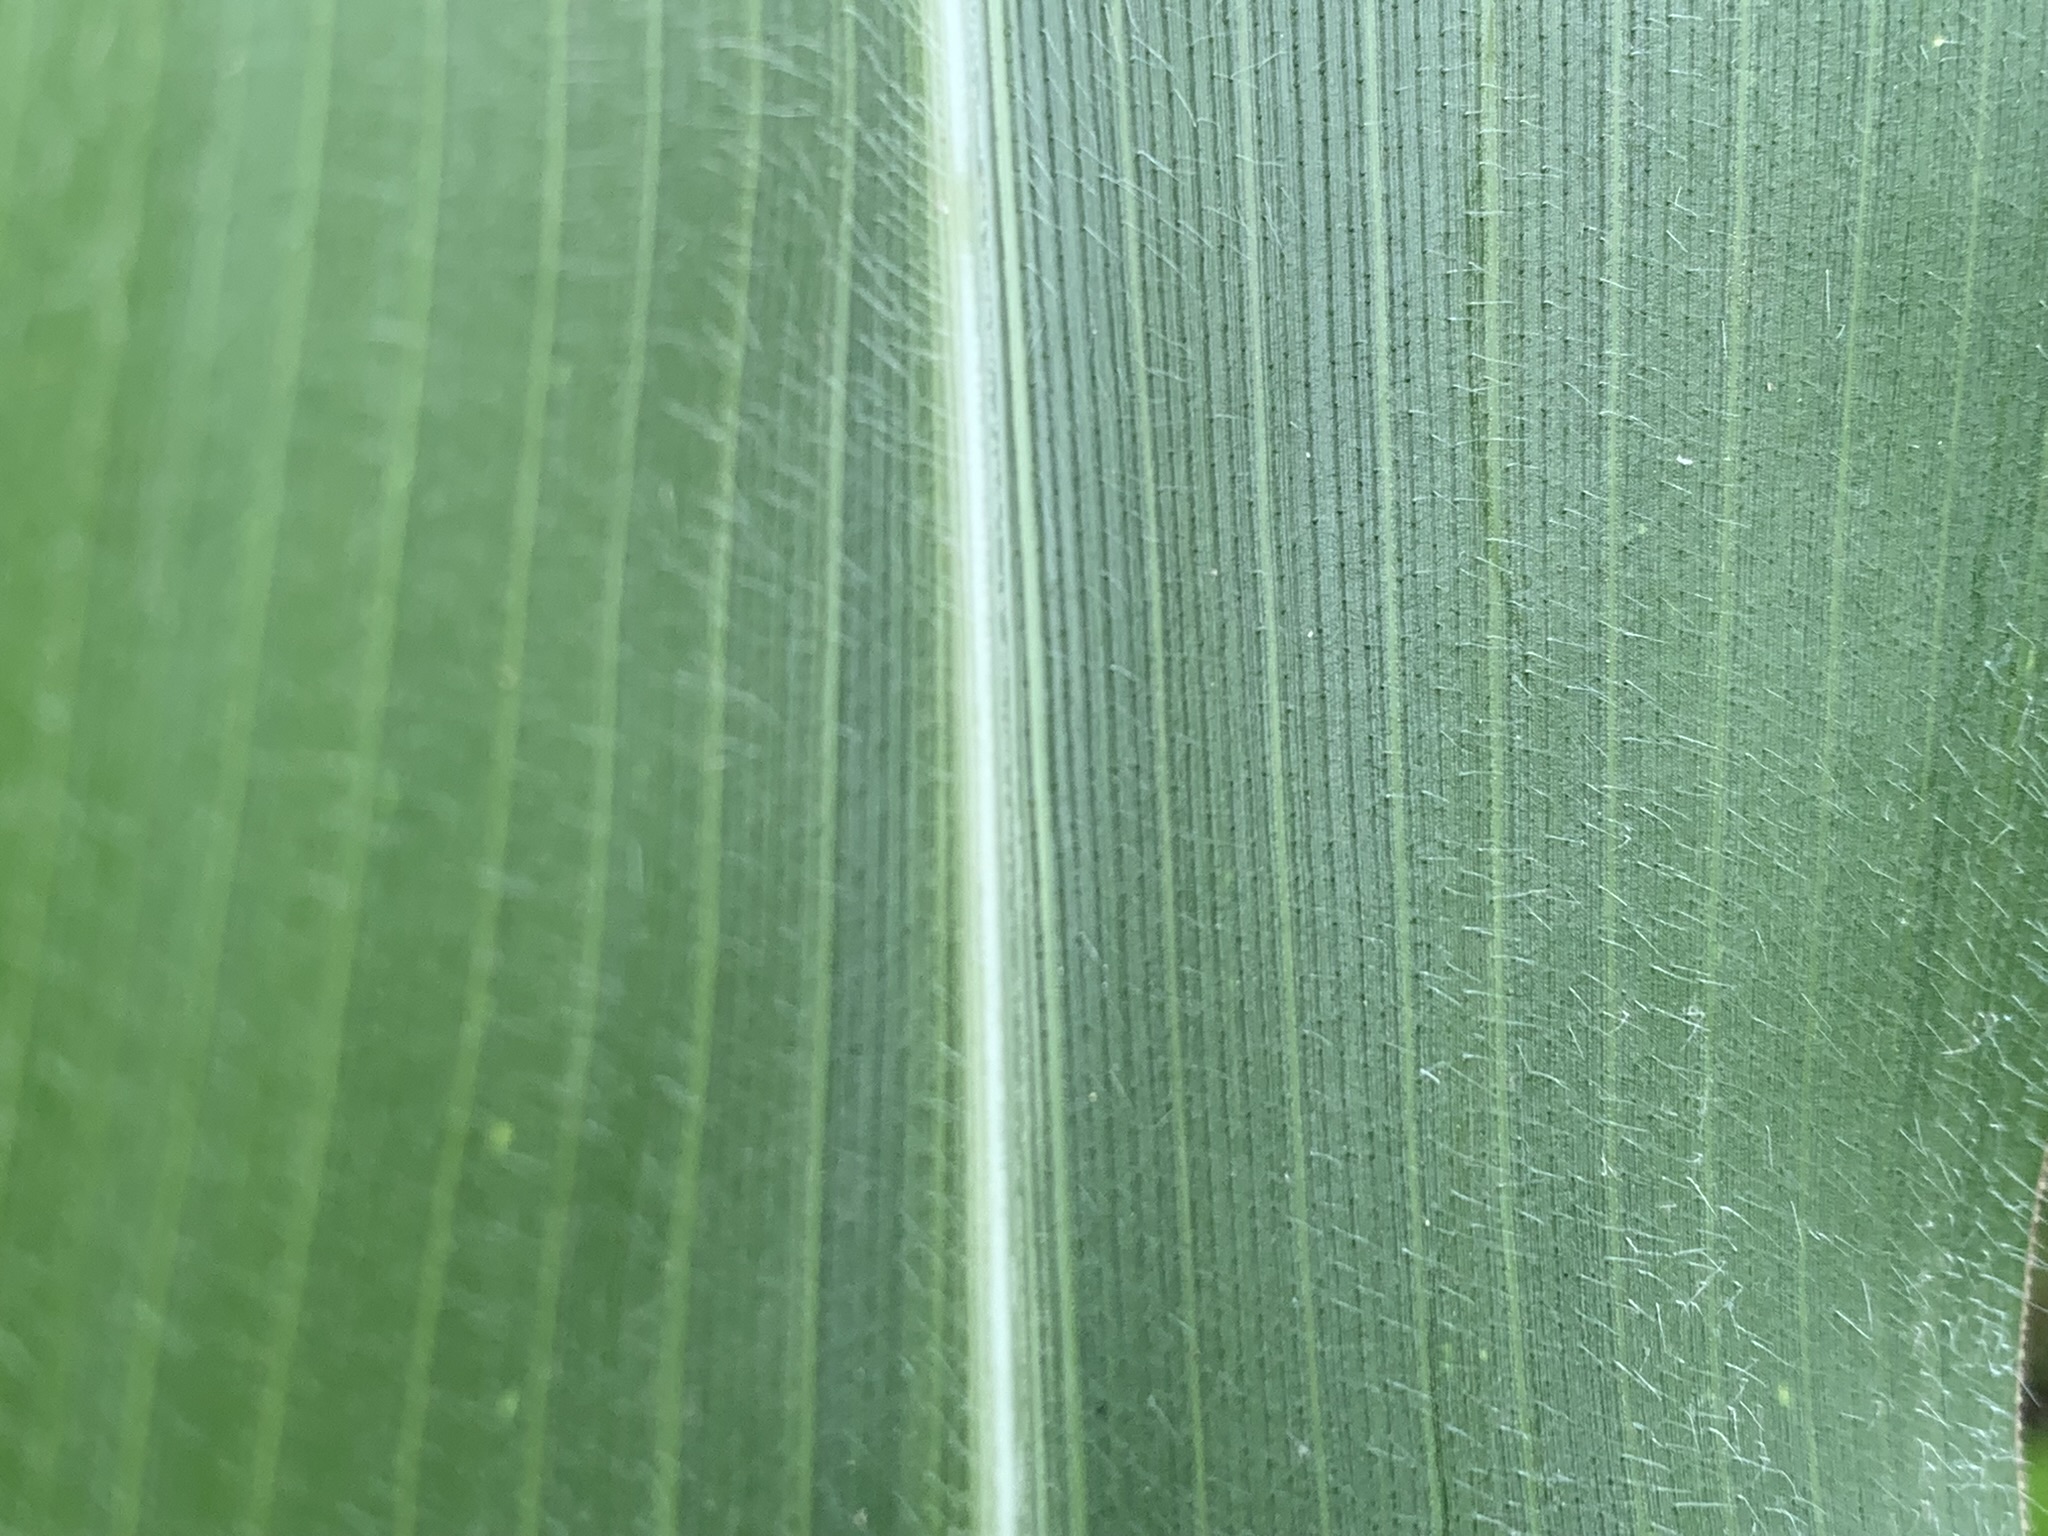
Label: Healthy